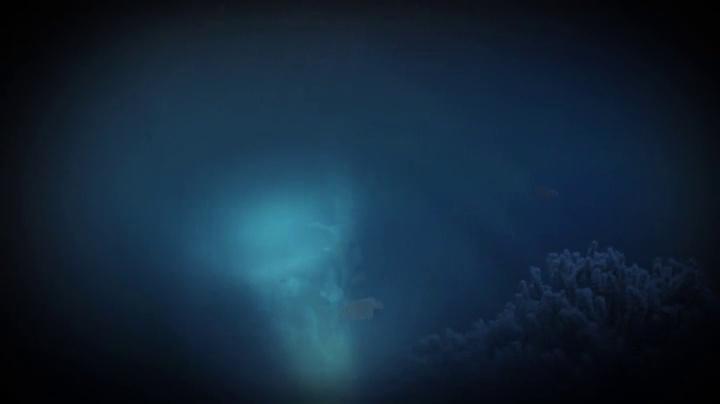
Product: Exit: The Sunken Treasure | Exit: The Game - A Kosmos Game | Family-Friendly, Card-Based at-Home Escape Room Experience for 1 to 4 Players, Ages 10+
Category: Toys & Games | Games & Accessories | Board Games
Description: Escape rooms for the home.
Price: $12.99
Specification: ProductDimensions:5.1x1.7x7.1inches|ItemWeight:7ounces|ShippingWeight:9.1ounces(Viewshippingratesandpolicies)|DomesticShipping:ItemcanbeshippedwithinU.S.|InternationalShipping:ThisitemcanbeshippedtoselectcountriesoutsideoftheU.S.LearnMore|ASIN:B07B7TTQ7V|Itemmodelnumber:694050|Manufacturerrecommendedage:10yearsandup